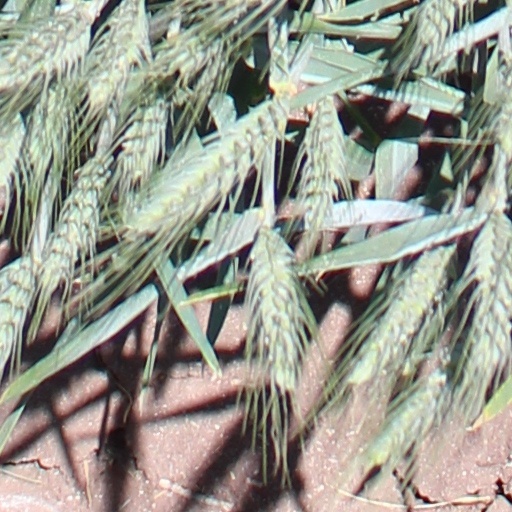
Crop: wheat